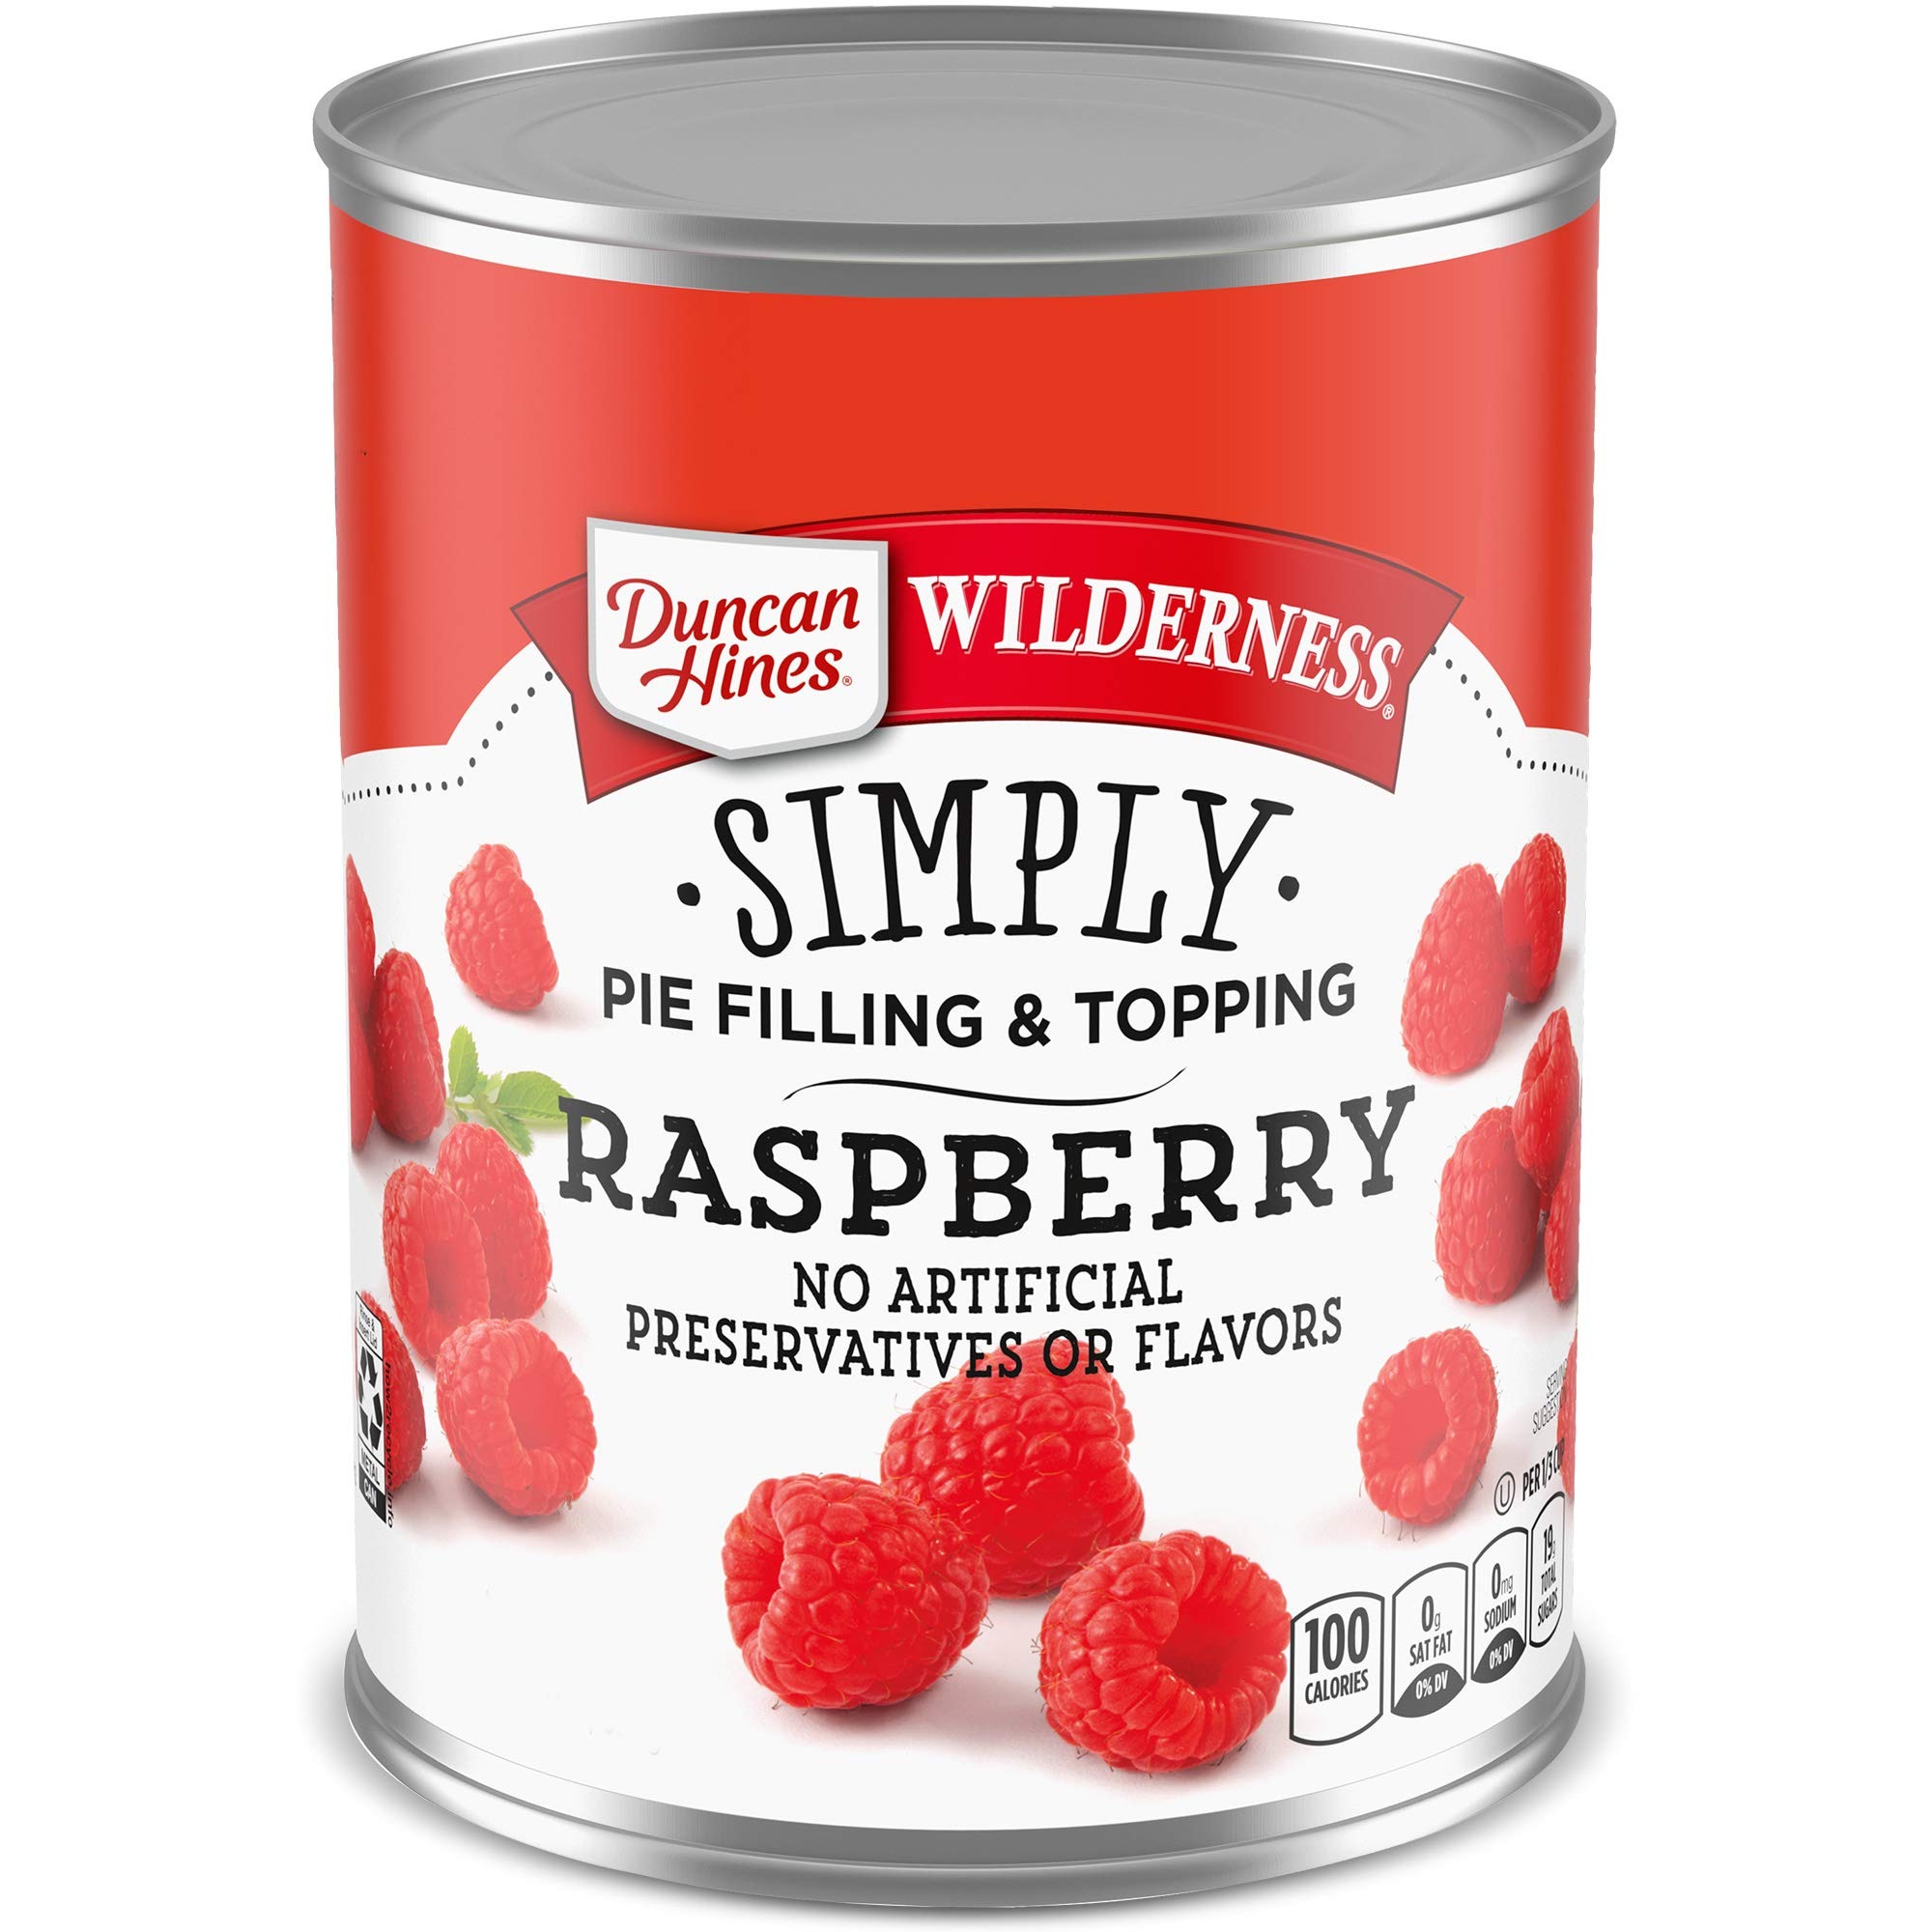
Item Name: Duncan Hines Wilderness Simply Pie Filling & Topping, Raspberry, 21 oz
Bullet Point 1: Made with the freshest, highest-quality fruits harvested and preserved at their peak to bring you exceptional texture and taste
Bullet Point 2: Sweet, decadent, and delicious
Bullet Point 3: The perfect filling for your favorite pie
Bullet Point 4: Also makes a great topping for ice cream and other desserts
Bullet Point 5: More like homemade pie filling and topping
Value: 21.0
Unit: Ounce

Price: 5.35